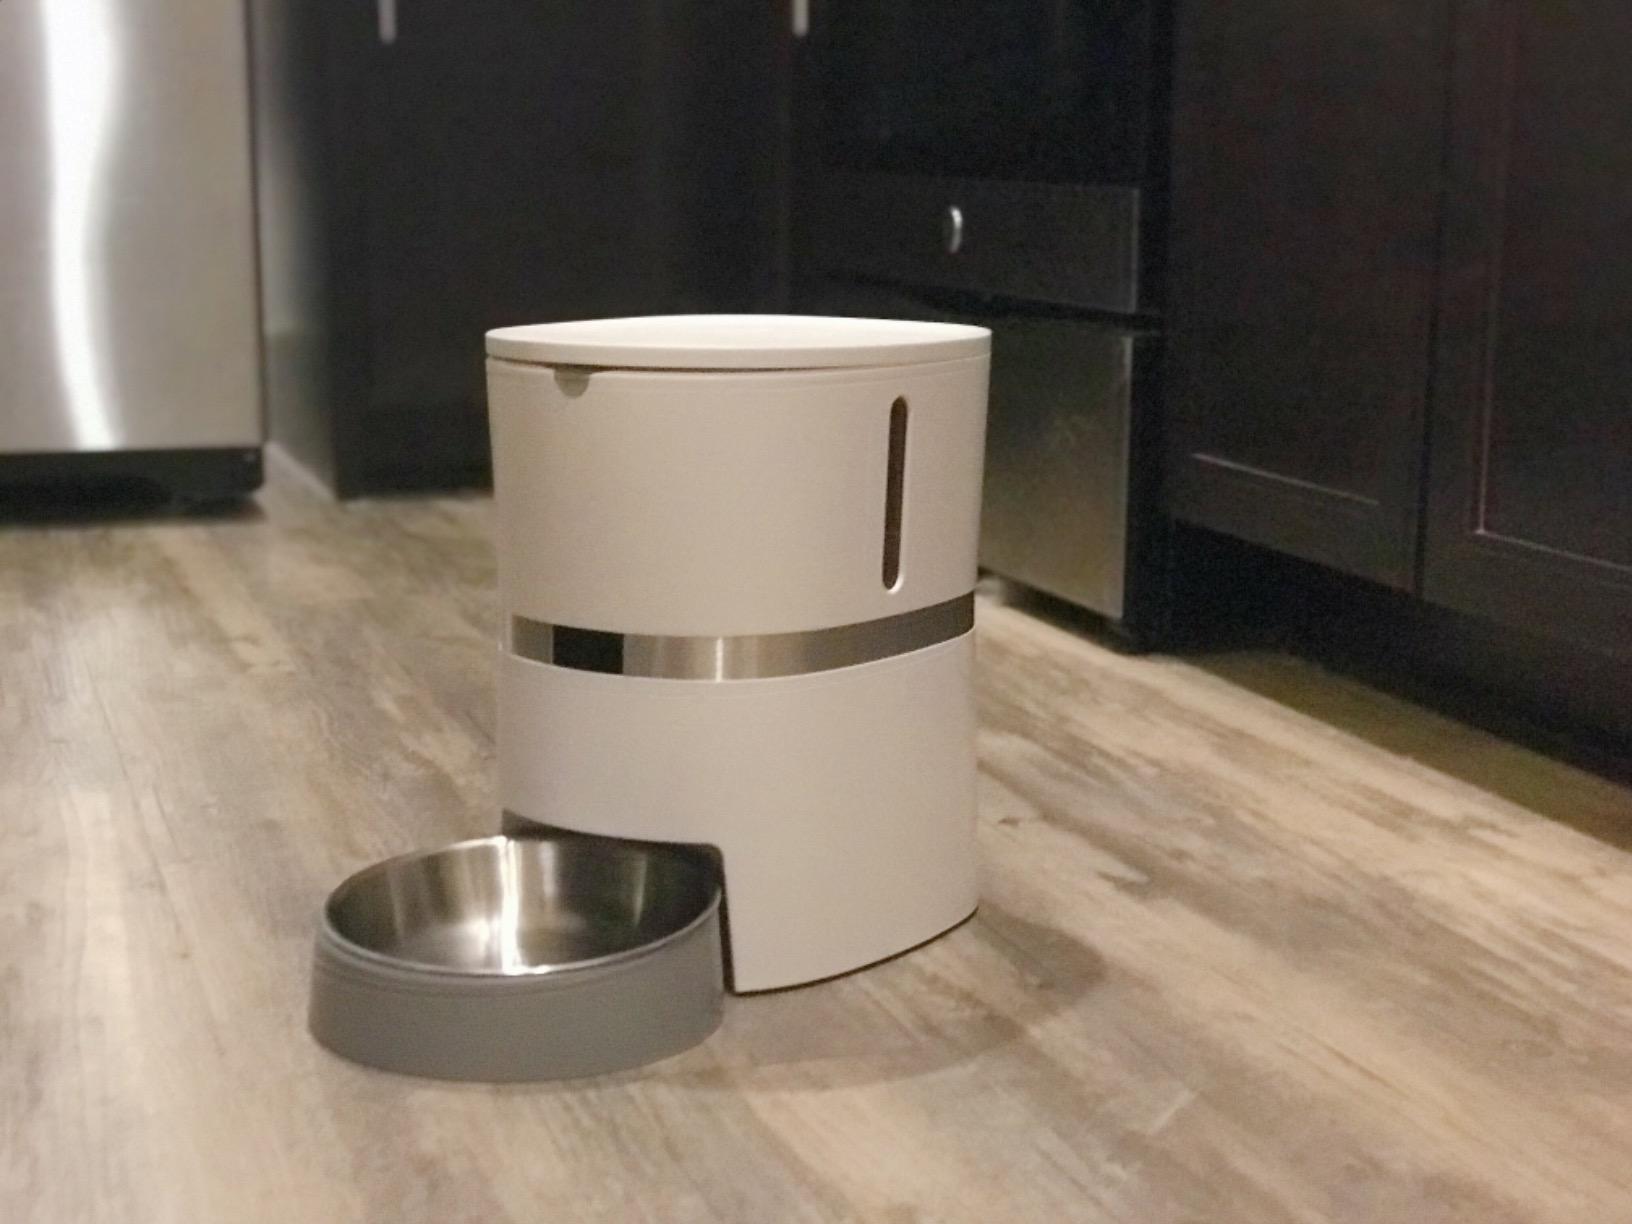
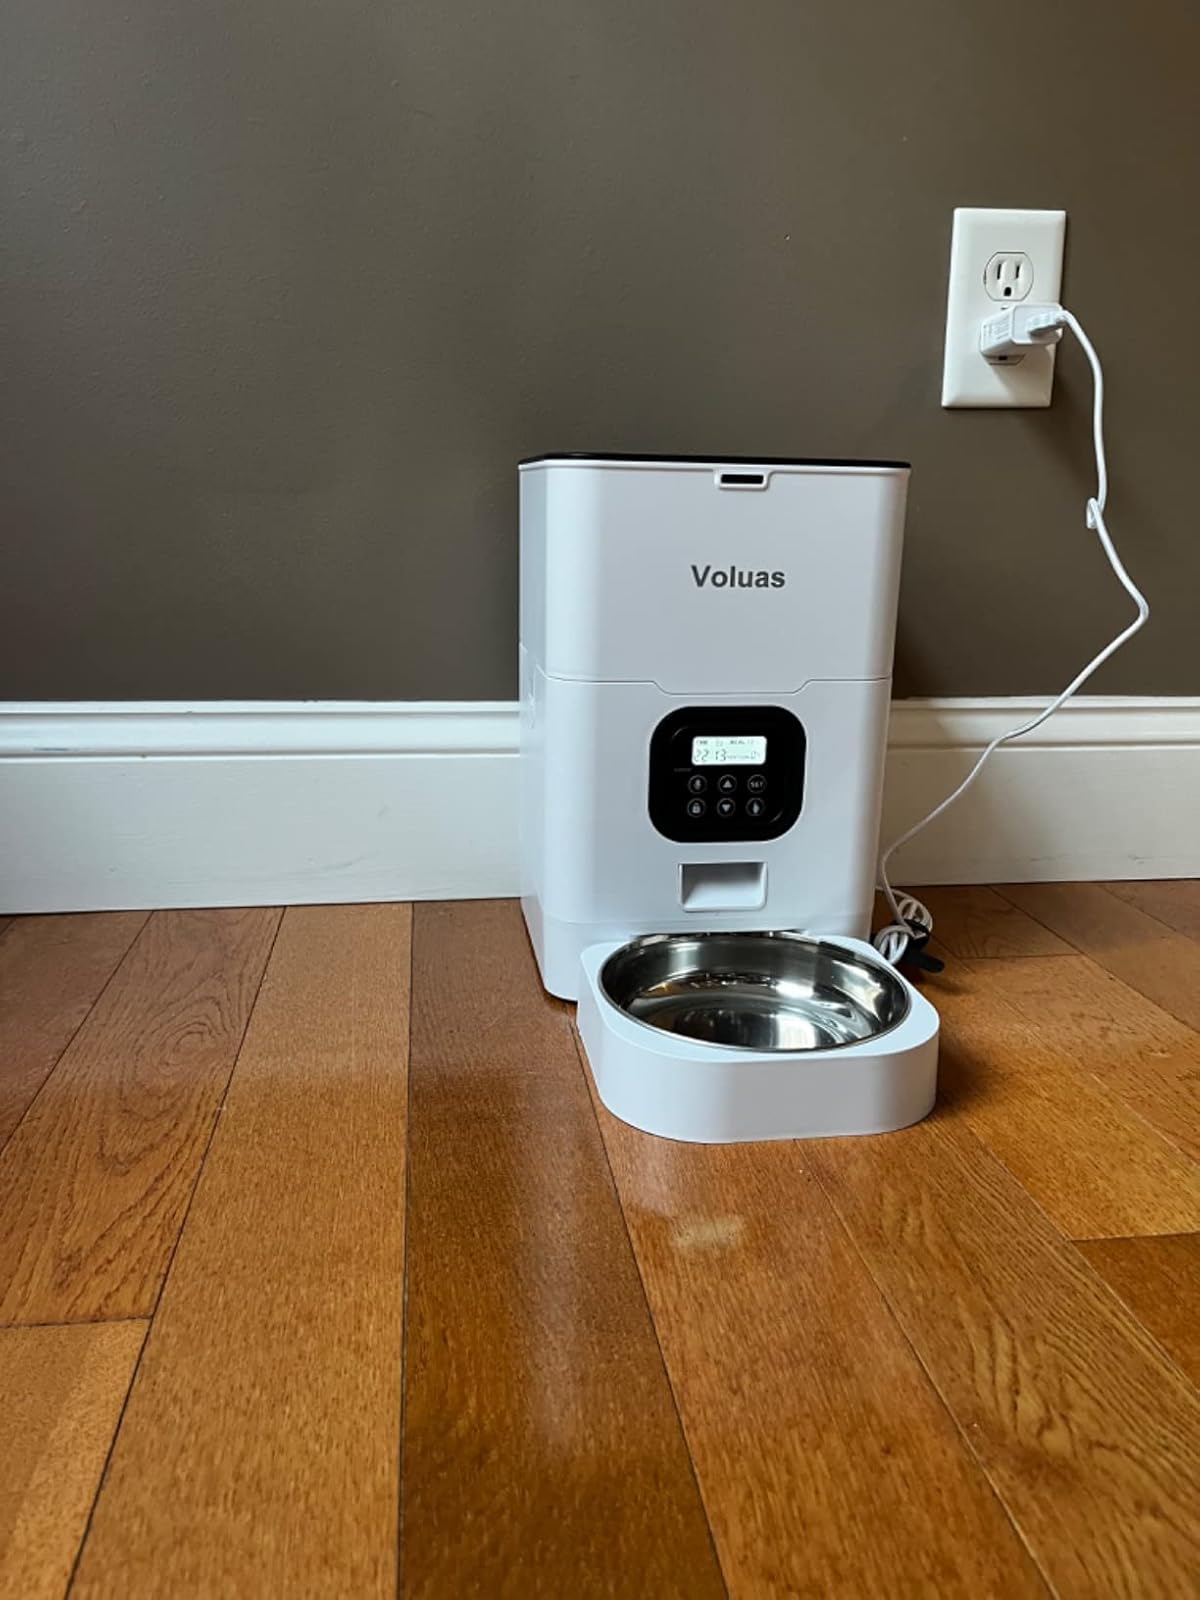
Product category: items_feeder
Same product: no